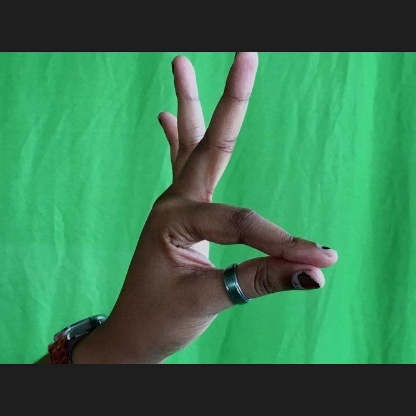
Mudra: Hamsasyam